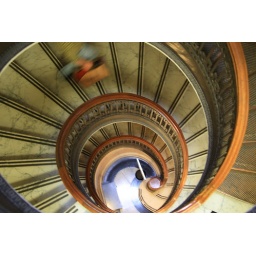
Person walking down a cool looking stairwell in a San Francisco building